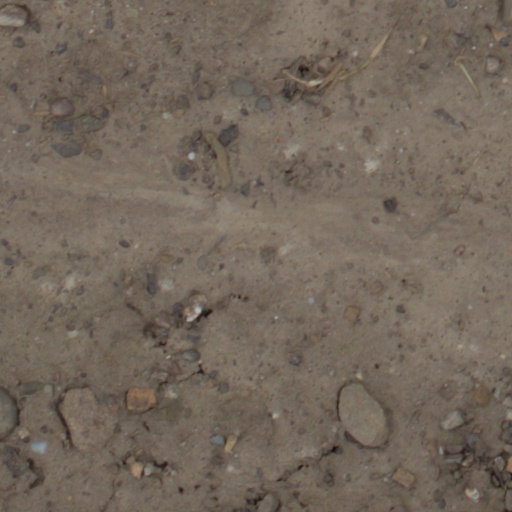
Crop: wheat